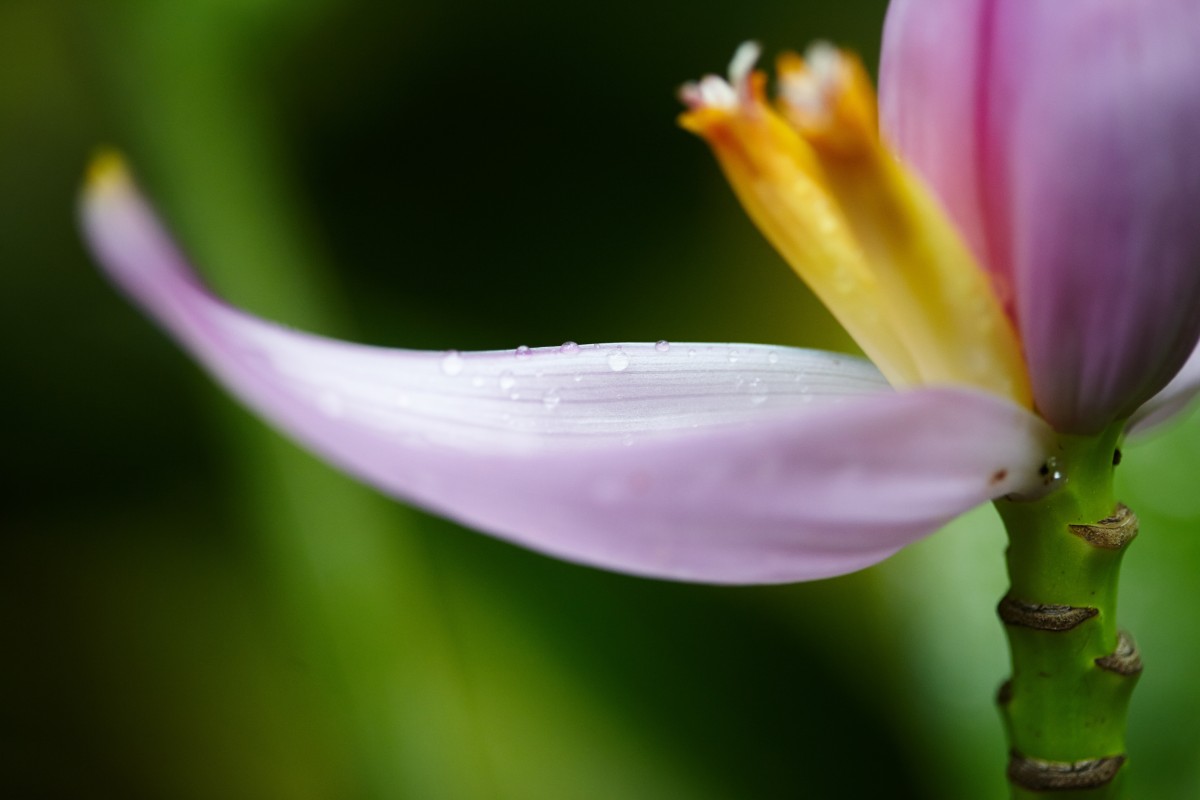
Tags: blossom, leaf, flower, petal, pollen, green, botany, yellow, flora, wildflower, close up, bud, macro photography, flowering plant, plant stem